Navagarh Tirth

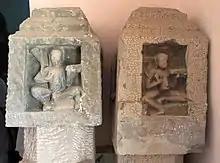
Sojna Stambhas with Upadhyaya images

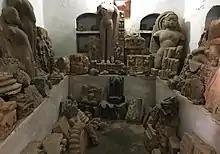
Ancient artifacts in the sangrahalaya

Navagarh is a place full of natural attractive beauty being surrounded by rocky wilderness. It is famous for the exceptionally crafted life size image of Lord (Aranatha) in standing (Kayotsarga) posture. It is in the Chandela style and finely polished. It does not have an inscription, but a fragment of a Shantinatha image from the same chamber has the date samvat 1202.